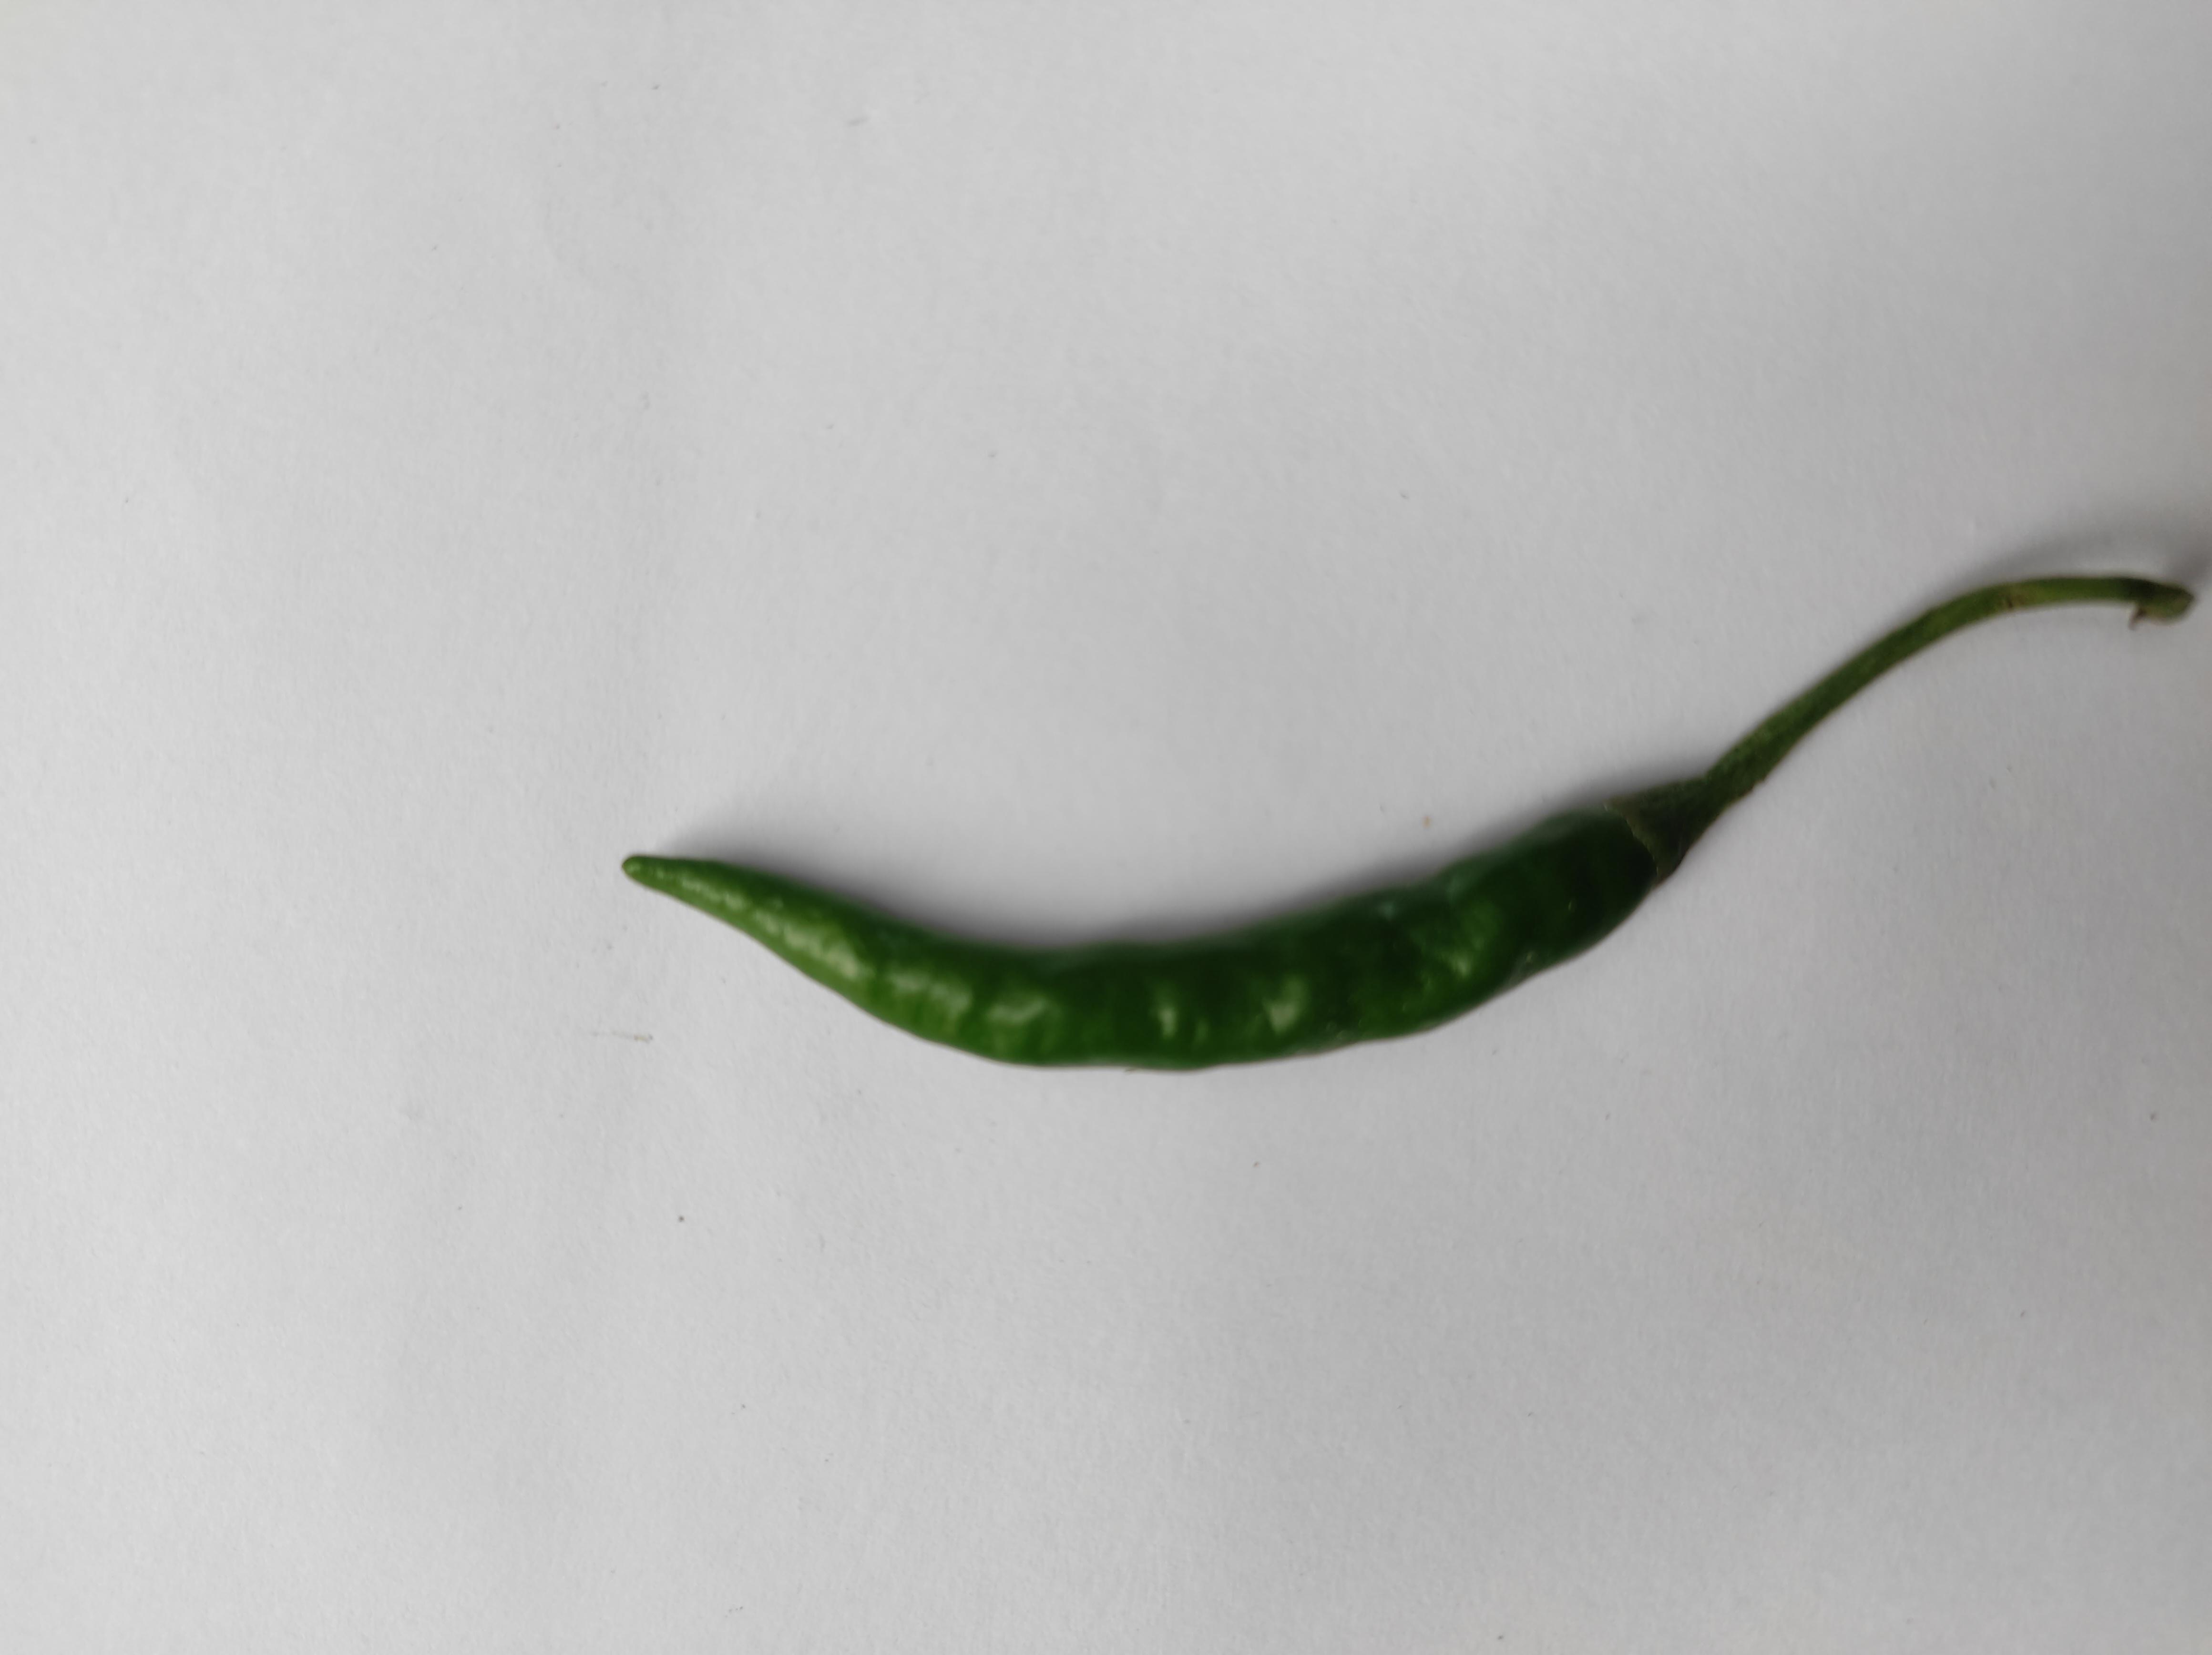
Label: Green Chili